Personal budget

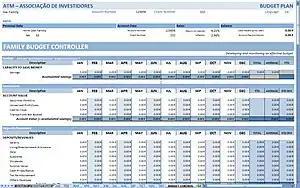
Personal budget in an Excel sheet

A personal budget (for an individual) or household budget (for a group sharing a household) is a plan for the coordination of income and expenses.